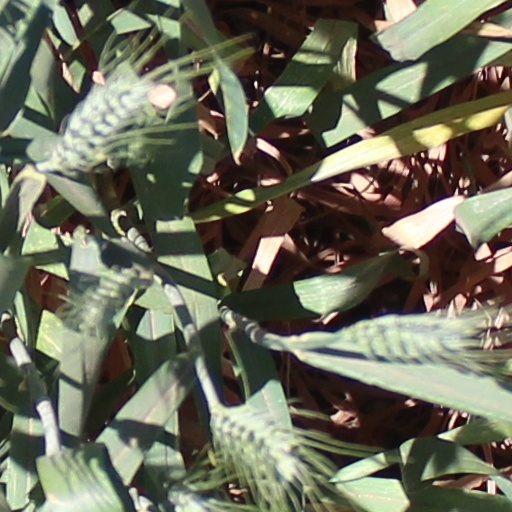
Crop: wheat